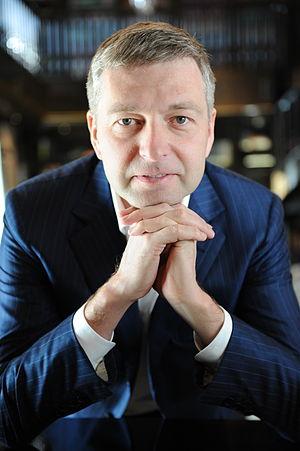
Dmitry Rybolovlev
Dmitri Evguenievitch Rybolovlev, né le 22 novembre 1966 à Perm, est un homme d'affaires russe.
L'affaire Bouvier, ou encore affaire Rybolovlev, est le nom donné par des médias à un ensemble de batailles judiciaires liées à des ventes de tableaux, qui a débuté en 2015, suite à des poursuites contre le transporteur et marchand d'art suisse Yves Bouvier.